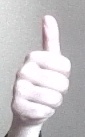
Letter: aleff